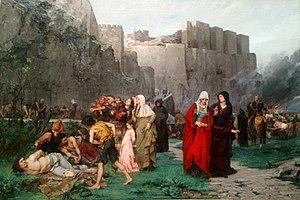
Musée de Picardie, L'Insulte aux prisonniers Episode de la croisade contre les Albigeois en 1211 par Albert Maignan (1875) 1
Le musée de Picardie est un musée d'art et d'archéologie situé à Amiens, en France. Il regroupe de riches collections qui vont de la Préhistoire au XXᵉ siècle, notamment en archéologie et en peinture. Il a reçu le label « musée de France »